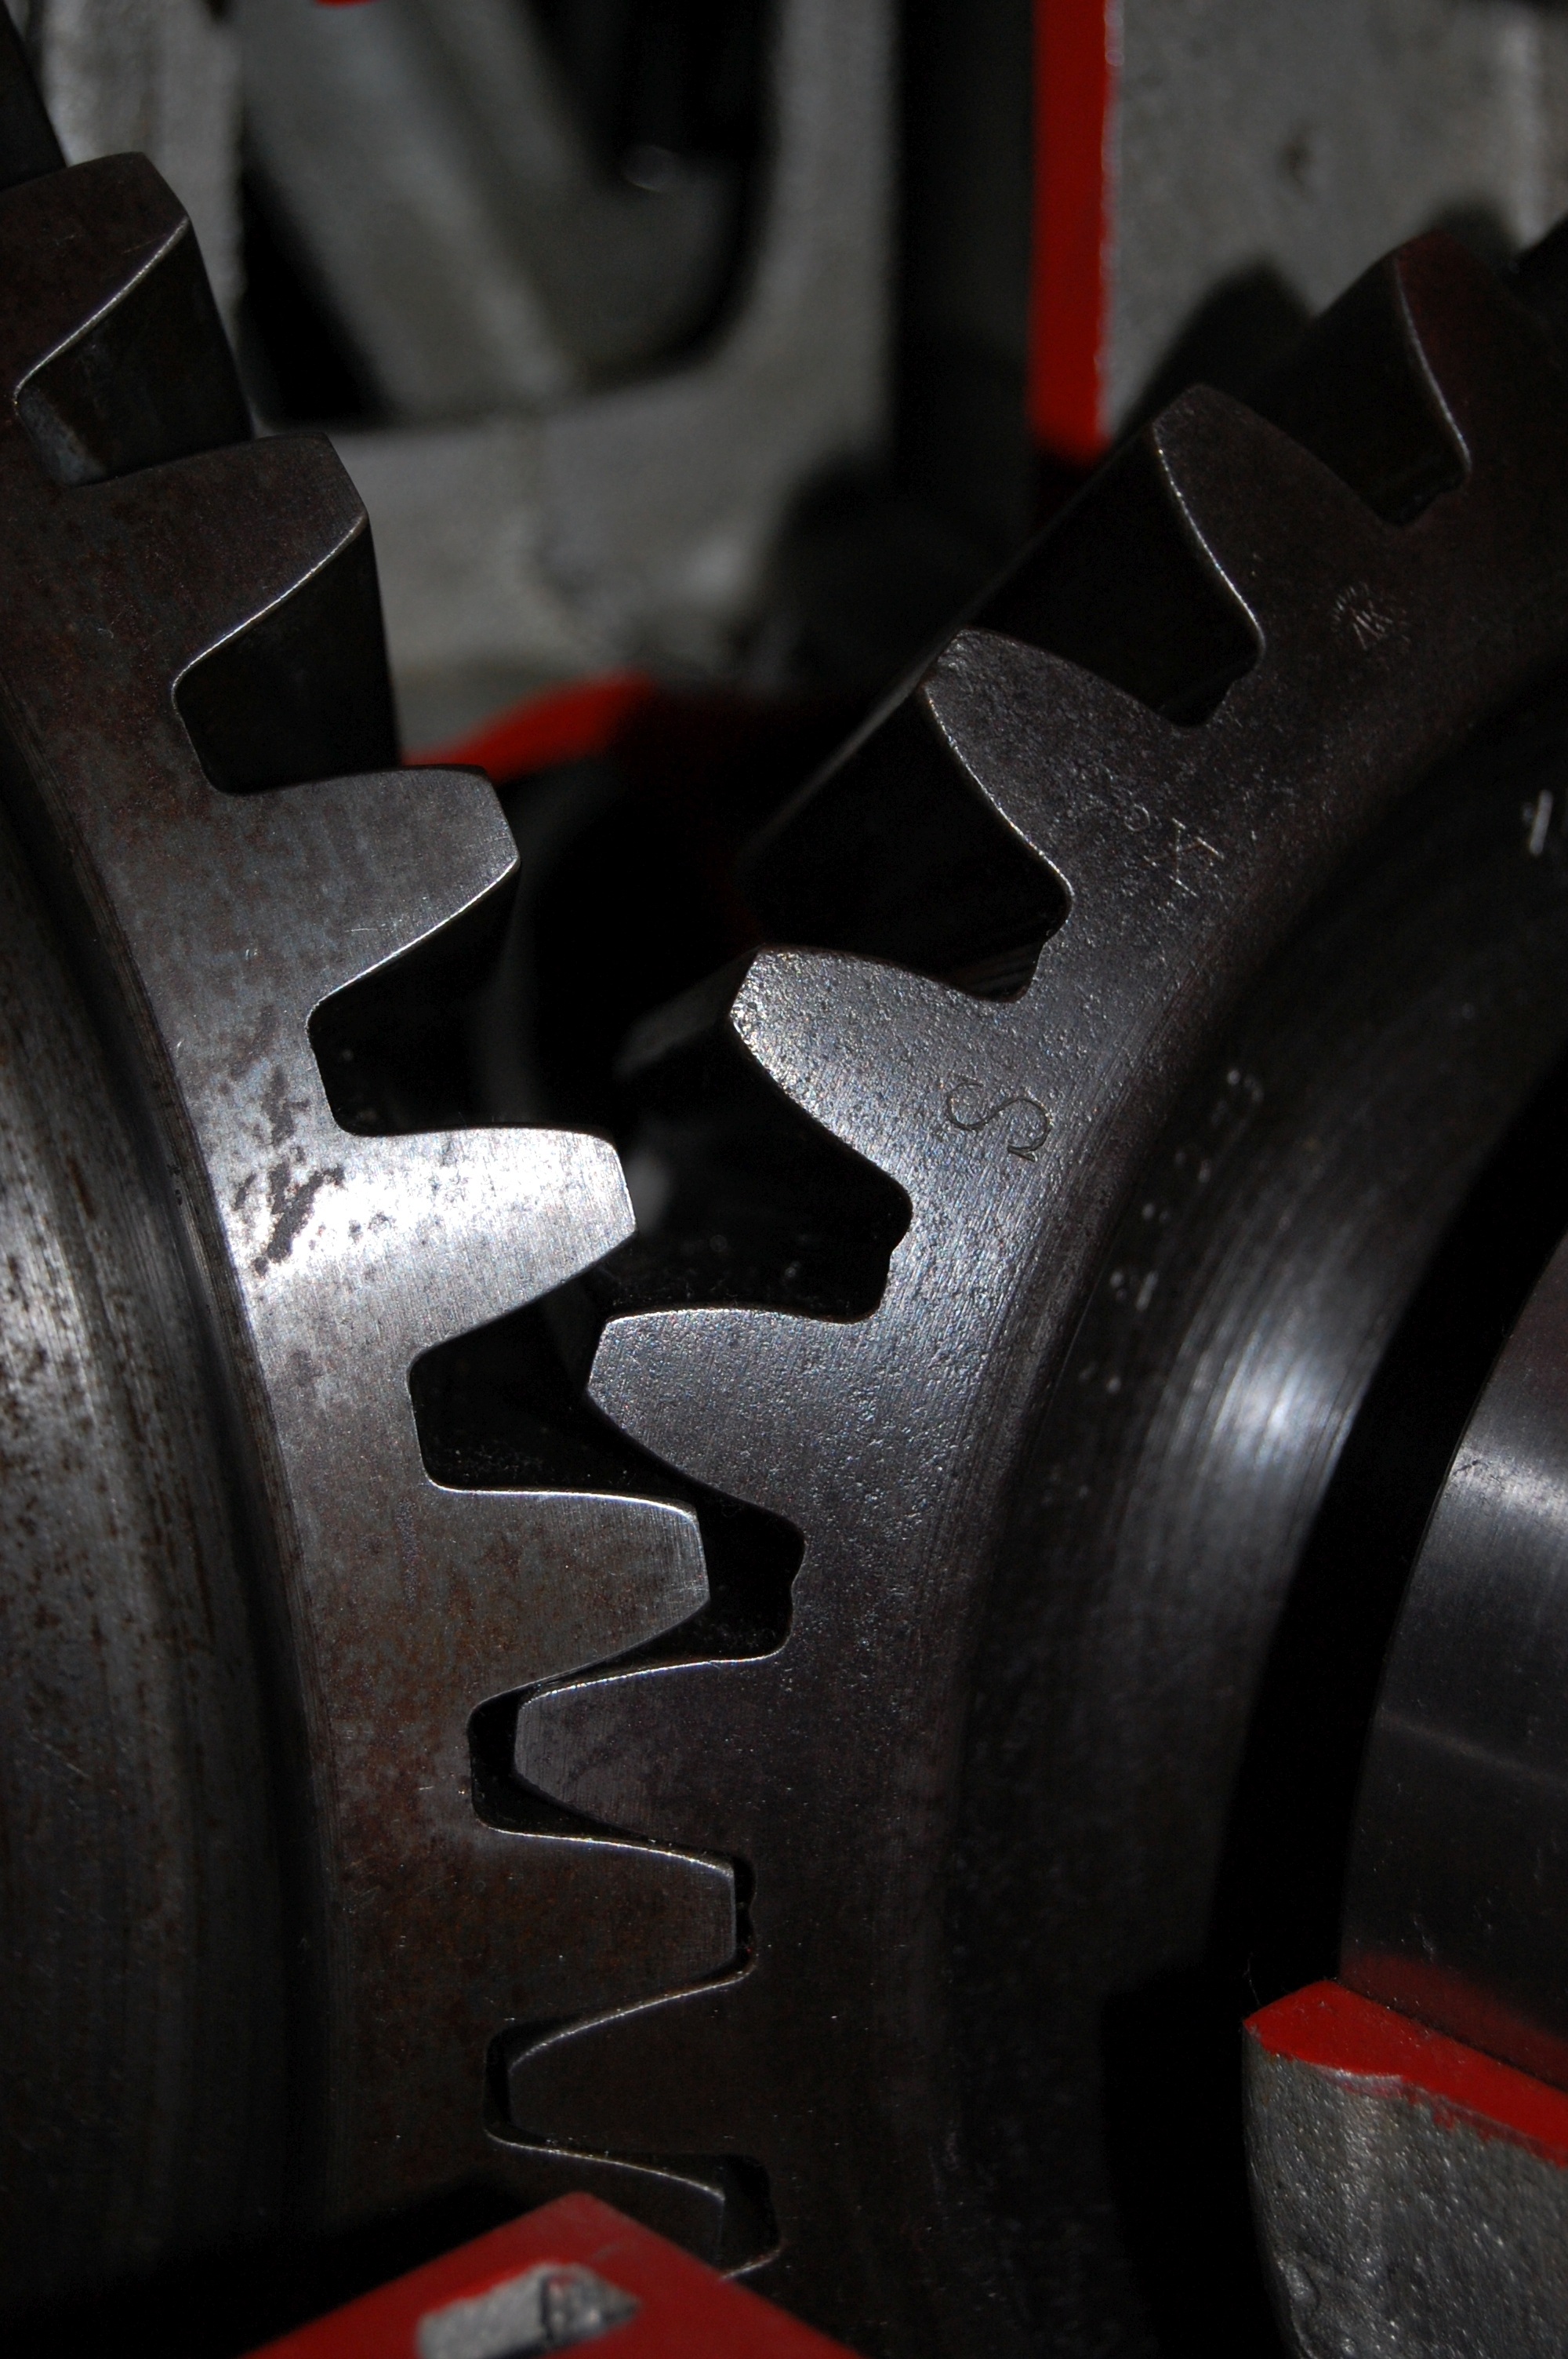
technology, wheel, drive, industry, steering wheel, black, together, tire, bumper, gears, rim, transmission, metallic, mechanics, tread, cooperation, auto part, automotive exterior, automotive tire